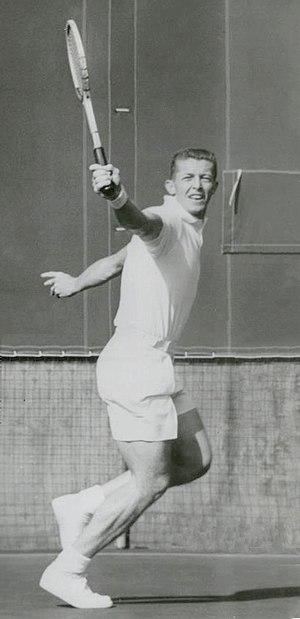
Marion Anthony « Tony » Trabert, né le 16 août 1930 à Cincinnati, est un joueur de tennis américain, dont la carrière s'étend de 1945 à 1963.